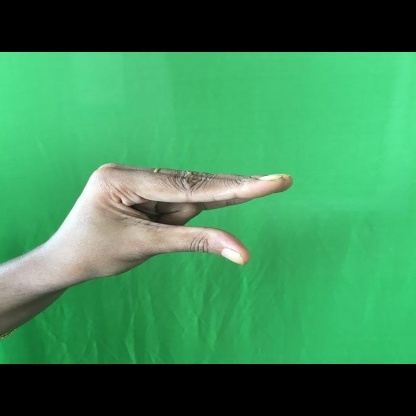
Mudra: Kangulam